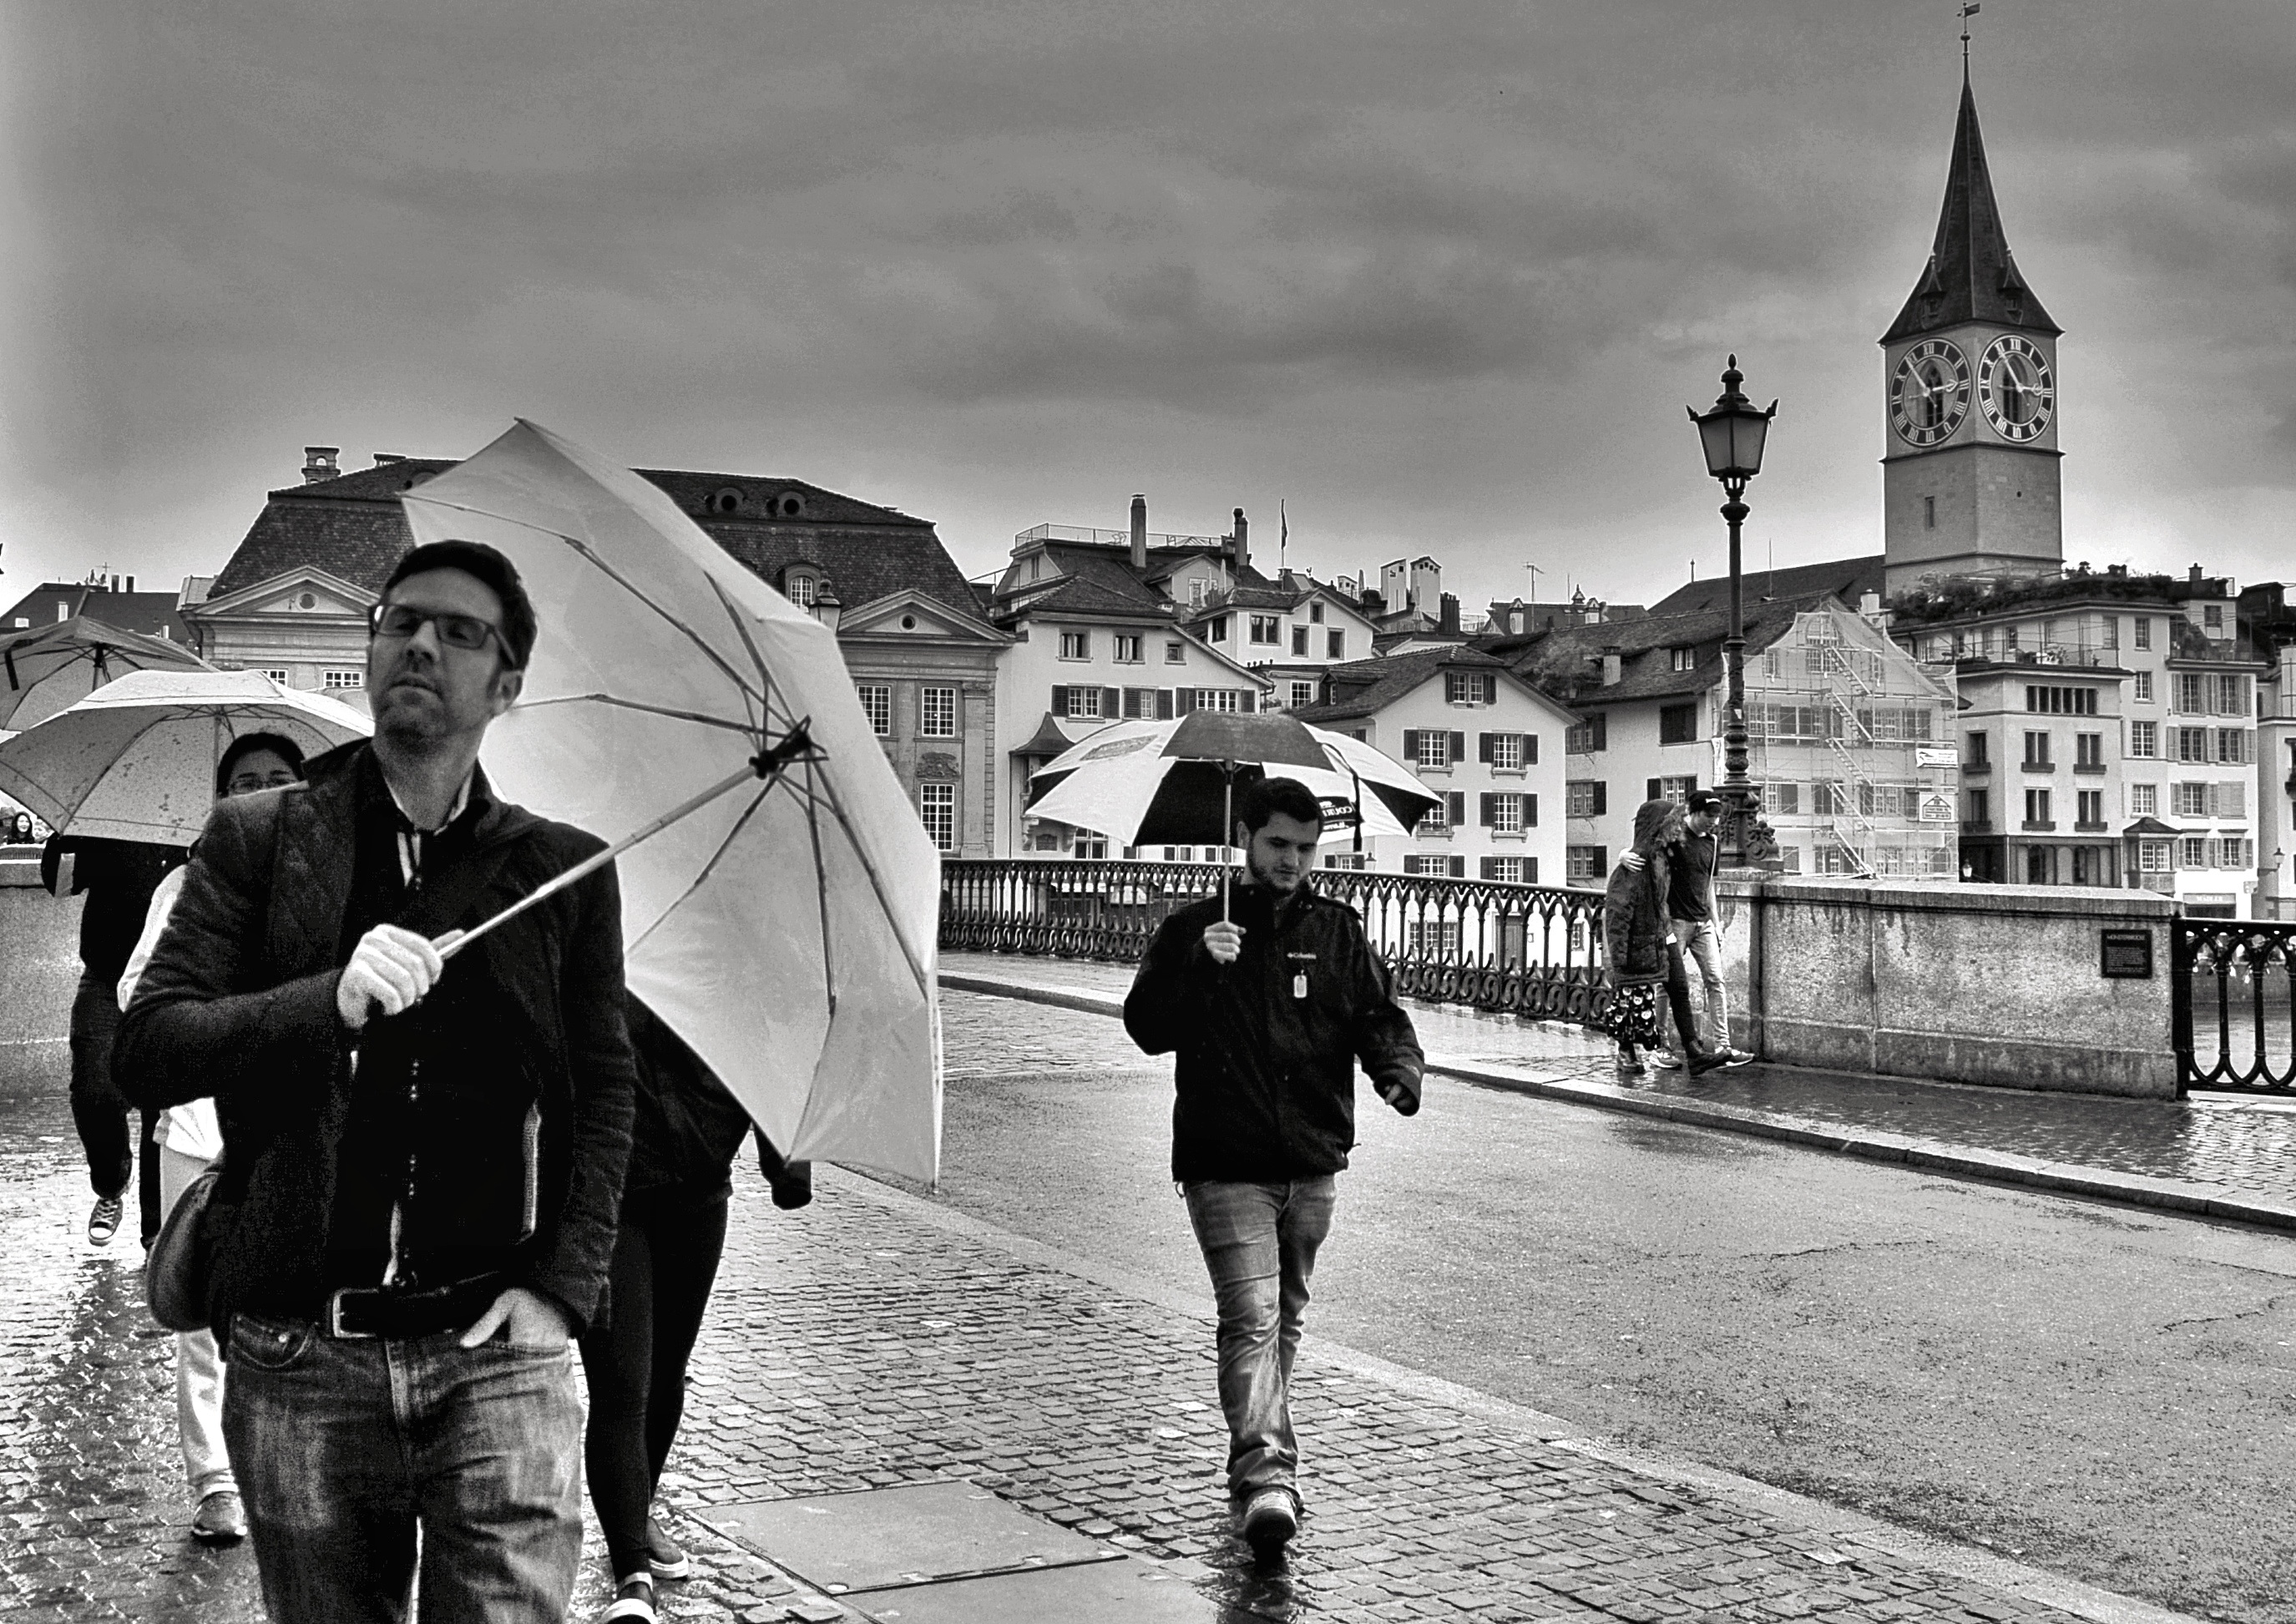
outdoor, black and white, people, road, white, street, photography, rain, city, crowd, umbrella, nikon, black, monochrome, streetphotography, bw, candid, infrastructure, photograph, snapshot, europa, streetart, schweiz, switzerland, strasse, schwarzweiss, zurich, blancoynegro, schwarzweis, snapseed, streetscene, passanten, rainyday, streetpix, thomas8047, onthestreets, iamnikon, d300s, blackandwithe, streetphotographer, streetartstreetlife, 175528, regenschirme, mai, z ri, z rigrafien, stadtz rich, regentag, monochrome photography